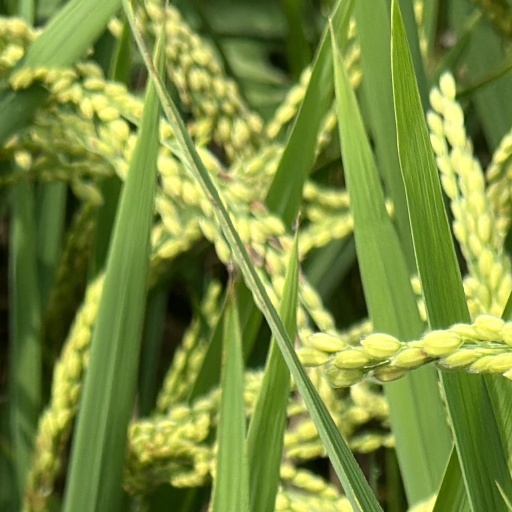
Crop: rice